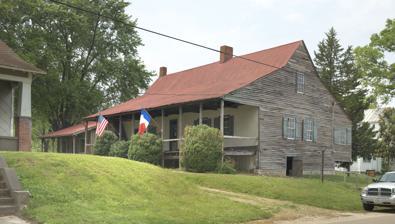
Building: Amoureux House
Country: United States of America
Year built: 1792
Historic house and museum in Ste. Genevieve, Missouri The Amoureux House The Amoureux House , sometimes called the Beauvais–Amoureux House , is in Ste. Geneviève, Missouri . It was built in 1792 by Jean-Baptiste St. Gemme Beauvais II who moved from Kaskaskia, Illinois . In 1852, it was purchased by Benjamin C. Amoureux , who immigrated to the United States from France . It is currently operated as a museum by the National Park Service . It is one of three surviving poteaux-en-terre buildings in Ste. Genevieve and one of five surviving in the entire United States. The other Ste. Genevieve poteaux-en-terre buildings are the Bequette-Ribault House and the Vital St. Gemme Beauvais House I (20 S. Main Street).  The remaining two are the LaPointe-Krebs House in Pascagoula, Mississippi and the Badin-Roque House near Natchitoches, Louisiana . The Lasource–Durand Cabin is located behind the Amoureux House. Galleries Amoureux House The East Side in 1937 The East Side in 2007 The poteaux-en-terre walls The floor support is independent of the log walls Plan of the basement and foundations of the Amoureux House A longitudinal Section of the Amoureux House Lasource–Durand Cabin A 2007 photo of the  Lasource–Durand Cabin A 1936 photo of the Lasource–Durand Cabin behind the Amoureux House Pierrotage in the Lasource-Durand Cabin. An isometric drawing of the Lasource-Durand Cabin References Wikimedia Commons has media related to Amoureux House . Sainte Geneviève French architecture